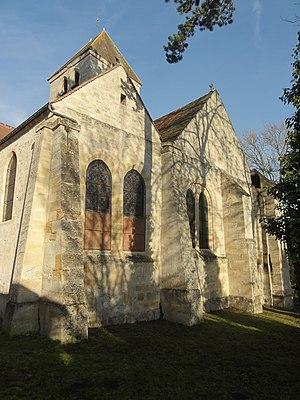
Chevet, vue depuis le sud-est.
L’église Saint-Martin est une église catholique paroissiale située à Ableiges, dans le Val-d'Oise, en France. Elle remplace probablement un premier édifice attesté en 1071. L'église actuelle se caractérise par un chœur-halle rectangulaire de six travées, réparties sur trois vaisseaux, et se terminant par un chevet plat. Cet ensemble paraît assez homogène à la première vue, mais l'on peut distinguer trois campagnes de construction distinctes en regardant de près la sculpture des chapiteaux, qui est d'un bon niveau, et les voûtes. Le vaisseau central avec le clocher encore d'allure romane et les arcs-doubleaux vers les croisillons constitue la partie la plus ancienne, et semble dater des années 1160 / 1170. À l'intérieur, l'architecture évoque la première période gothique. Le collatéral sud est un peu plus récent, et le collatéral nord remonte seulement aux années 1220, comme l'indiquent notamment une clé de voûte, l'arc formeret au nord de la chapelle de la Vierge, et certains chapiteaux.